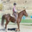
Label: horse